Brake (sheet metal bending)

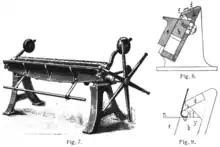
Manually driven bending brake

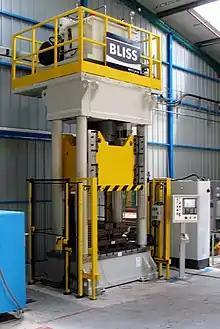
Hydraulic press - 400T

A brake is a metalworking machine that allows the bending of sheet metal. A cornice brake only allows for simple bends and creases, while a box-and-pan brake also allows one to form box and pan shapes. It is also known as a bending machine or bending brake or in Britain as a sheet metal folder or just a folder.